Civil Rights Act of 1964

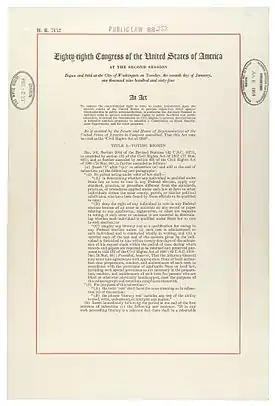
First page of the Civil Rights Act of 1964

Note that "Southern", as used here, only refers to members of Congress from the 11 states that had made up the Confederate States of America in the American Civil War. "Northern" refers to members from the other 39 states, regardless of their geographic location including Southern states like Kentucky.